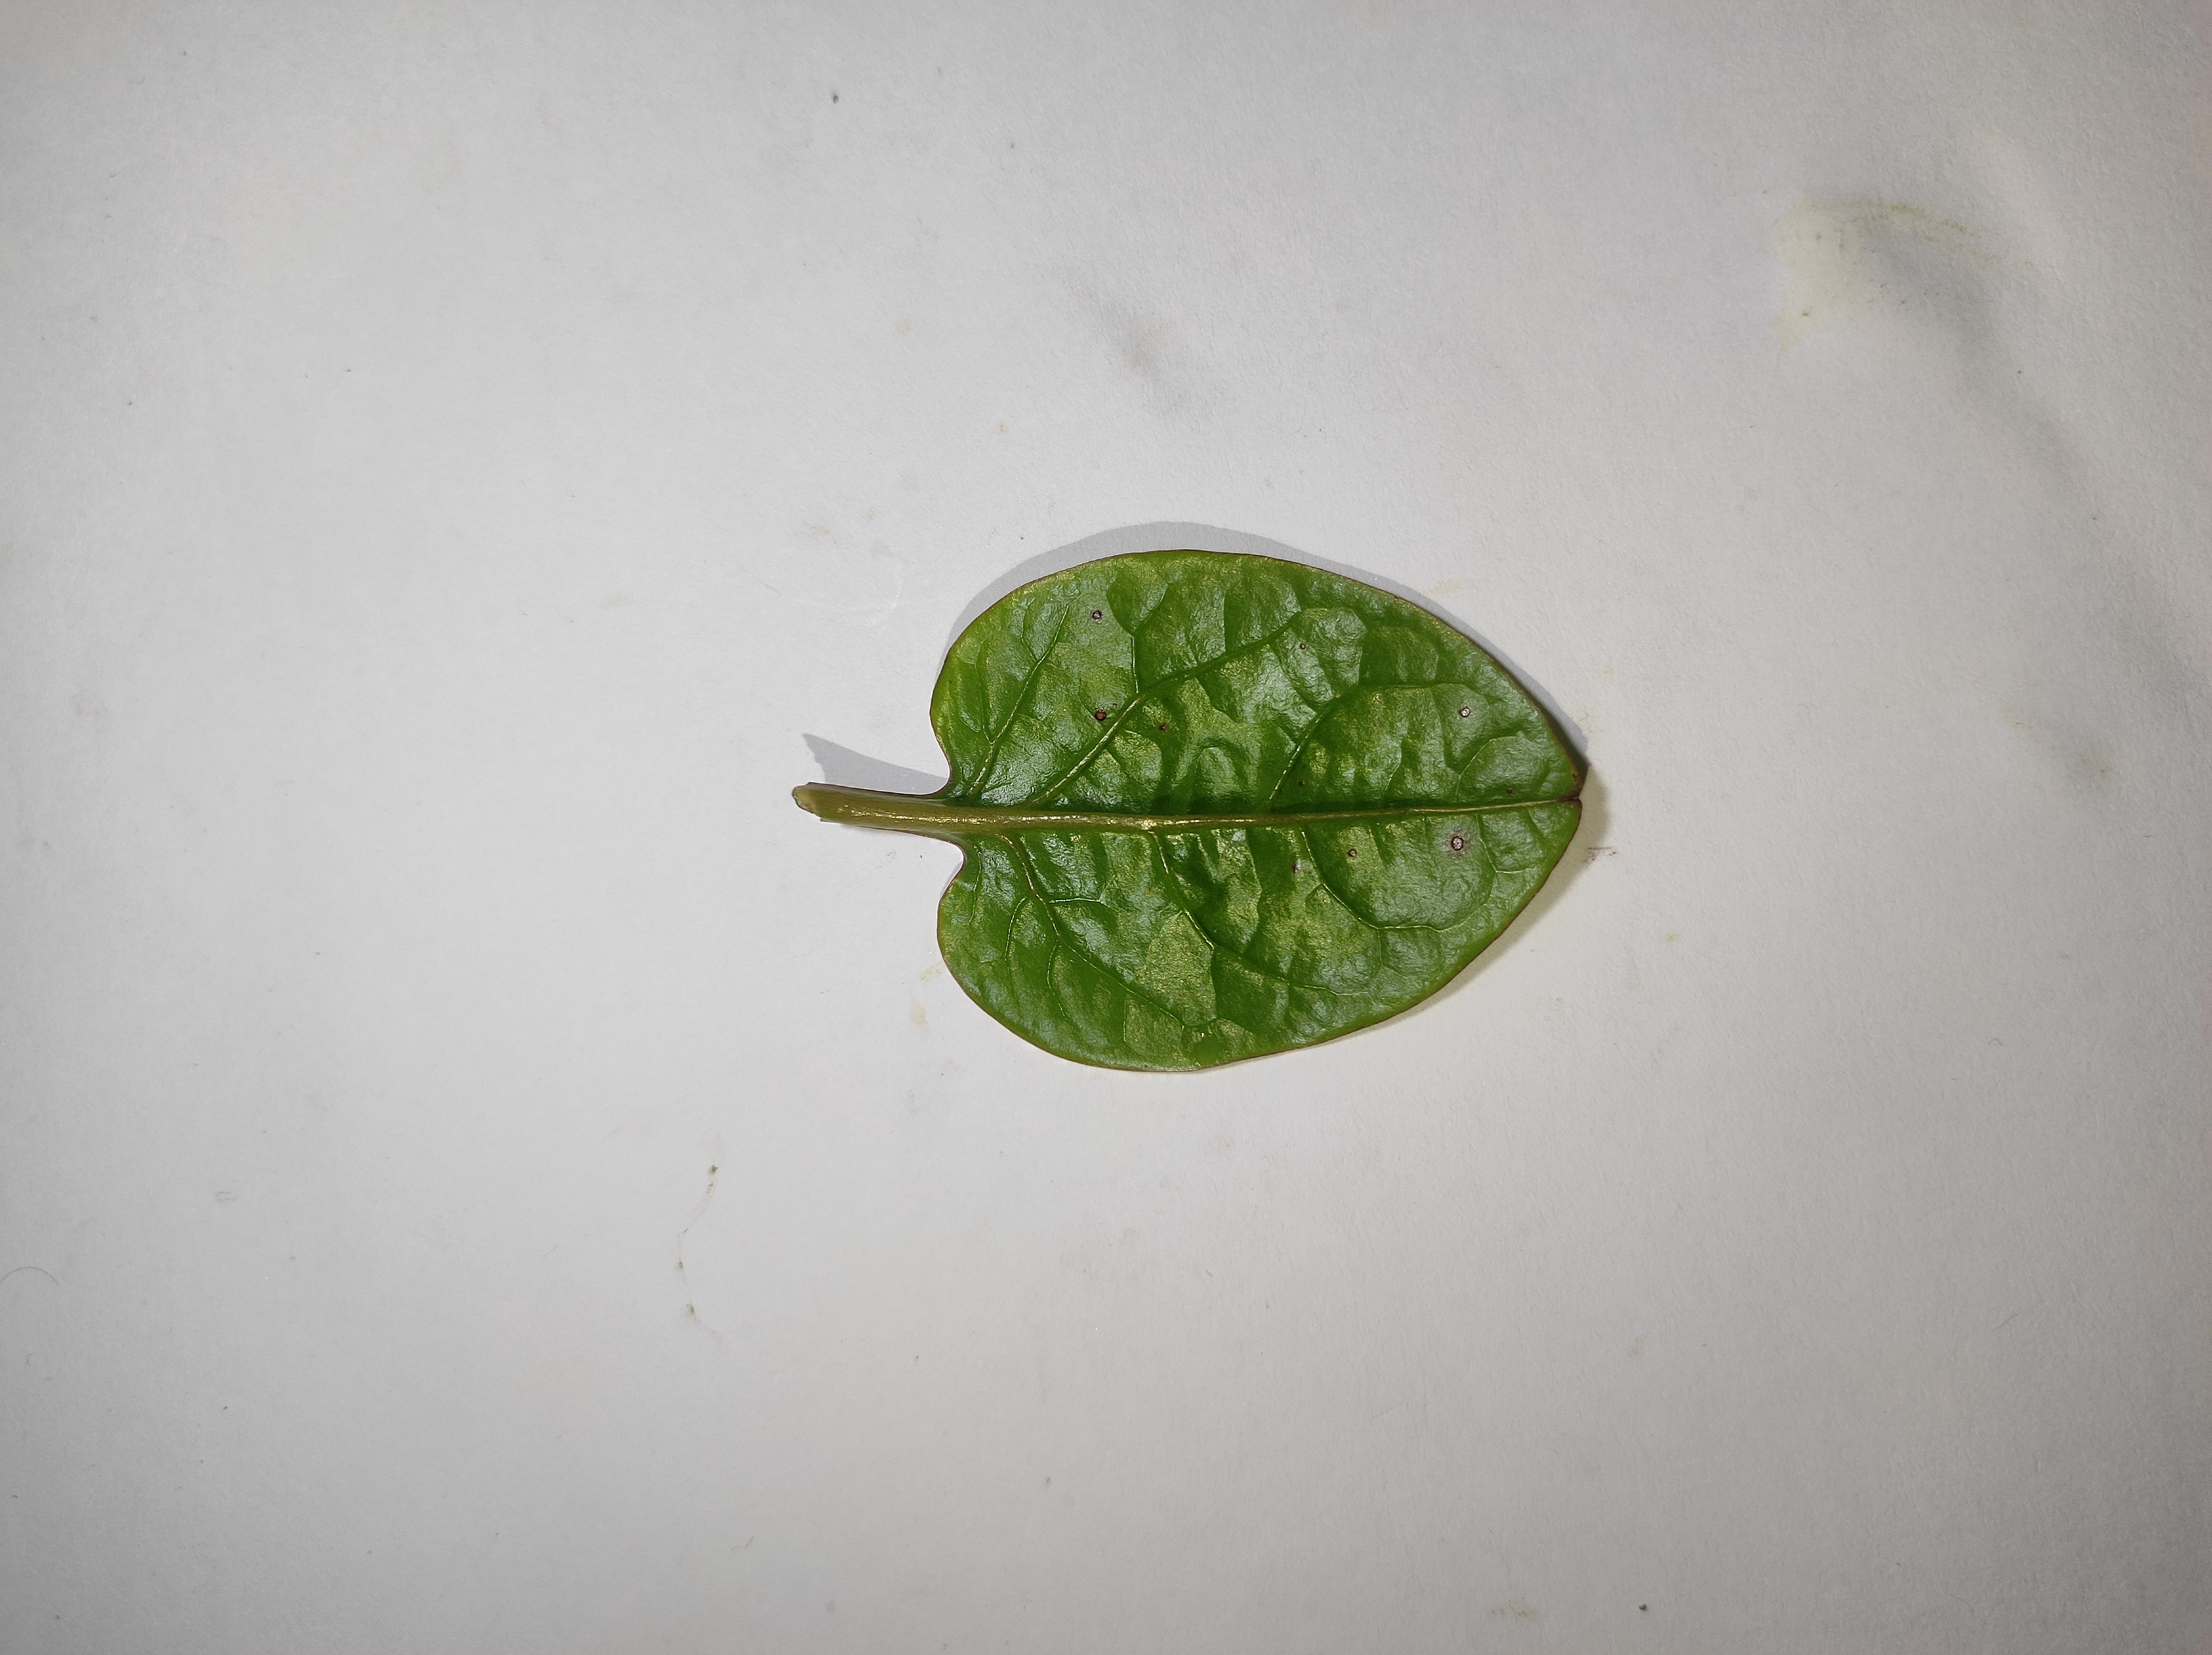
Label: healthy